Moeraki Boulders

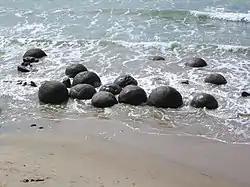
Boulders of varying sphericity broaching the Otago coast

The Moeraki Boulders (officially Moeraki Boulders / Kaihinaki) are unusually large spherical boulders lying along a stretch of Koekohe Beach on the wave-cut Otago coast of New Zealand between Moeraki and Hampden. They occur scattered either as isolated or clusters of boulders within a stretch of beach where they have been protected in a scientific reserve. These boulders are grey-coloured septarian concretions, which have been exhumed from the mudstone and bedrock enclosing them and concentrated on the beach by coastal erosion. Especially in recent years, the boulders have been a popular tourist attraction.